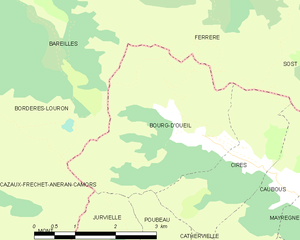
Bourg-d'Oueil est une commune française située dans le département de la Haute-Garonne, en région Occitanie.